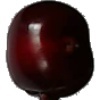
Label: Cherry 1